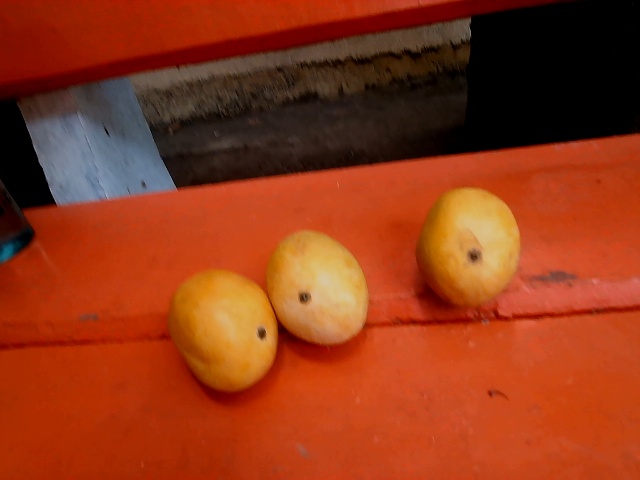
Label: Ripe_Mango